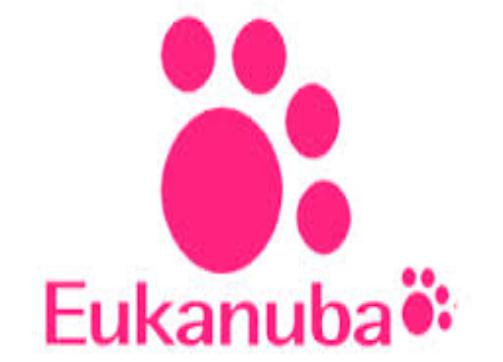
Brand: Eukanuba
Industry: Food